IBM System/360 Model 75

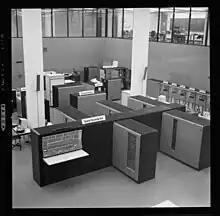
IBM System/360 Model 75 in the Mathematics and Computer Building at the University of Waterloo (1968)

Three models, the H75, I75, and J75, were respectively configured with one, two, or four IBM 2365 Model 3 Processor Storage units, each of which provided 262,144 (256K) bytes of core memory, so that the H75 had 262,144 (256K) bytes of core, the I75 had 524,288 (512K), and the J75 1,048,576 (1 MB).